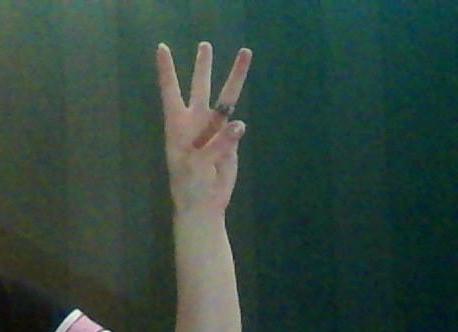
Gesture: three